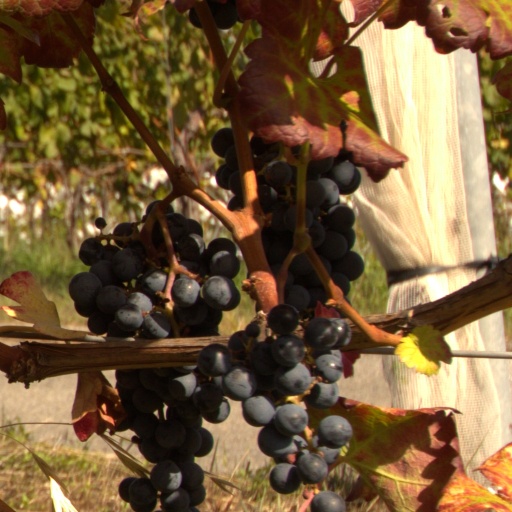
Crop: grape